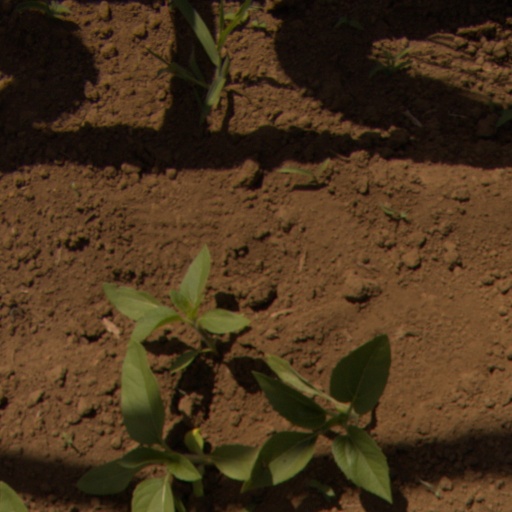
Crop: Jerusalem artichoke